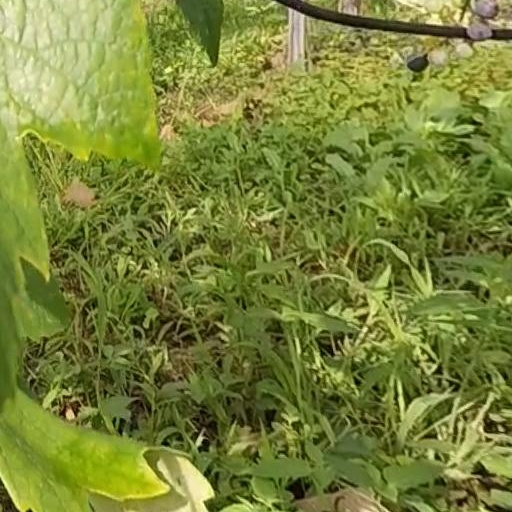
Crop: grape